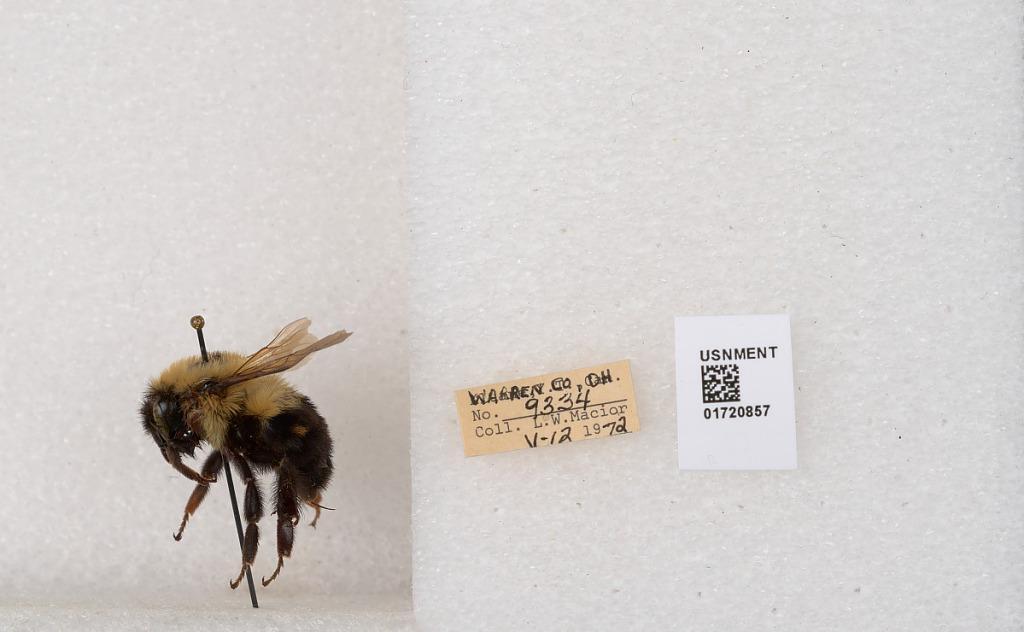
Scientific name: Bombus bimaculatus Cresson
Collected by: L. Macior
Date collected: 1972-5-12
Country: United States
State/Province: Ohio
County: Warren
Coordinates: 39.4276, -84.1668